Duke of Kent House, Quebec

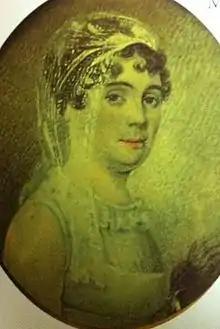
Madame de Saint-Laurent- Mistress of Prince Edward

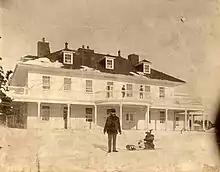
Montmorency House next to the Montmorency Falls around 1900.

On the formation of Lower Canada, in August, 1791, Prince Edward, Duke of Kent and Strathearn arrived in Quebec City and shortly afterwards leased Judge Mabane's house for £90 per annum. He lived there for three happy years with his beautiful mistress, Madame de Saint Laurent, before he was posted to Halifax, Nova Scotia in 1794. Though he did not return to house, he continued to lease it until his departure from Canada in 1802 to take up his new position as Governor of Gibraltar. In his memoirs, Pierre-Ignace Aubert de Gaspé (father of the author of "Les Anciens Canadiens"), speaks several times of dinners given by the Duke and his mistress at "his fine residence" on Saint-Louis Street, but the Duke preferred his summer home, Montmorency House, seven miles away, next to the Montmorency Falls.